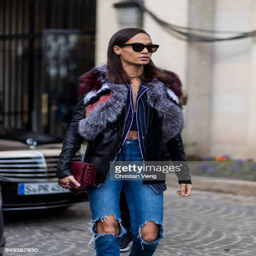
film actor wearing a leather jacket with fur ripped denim jeans outside fashion label